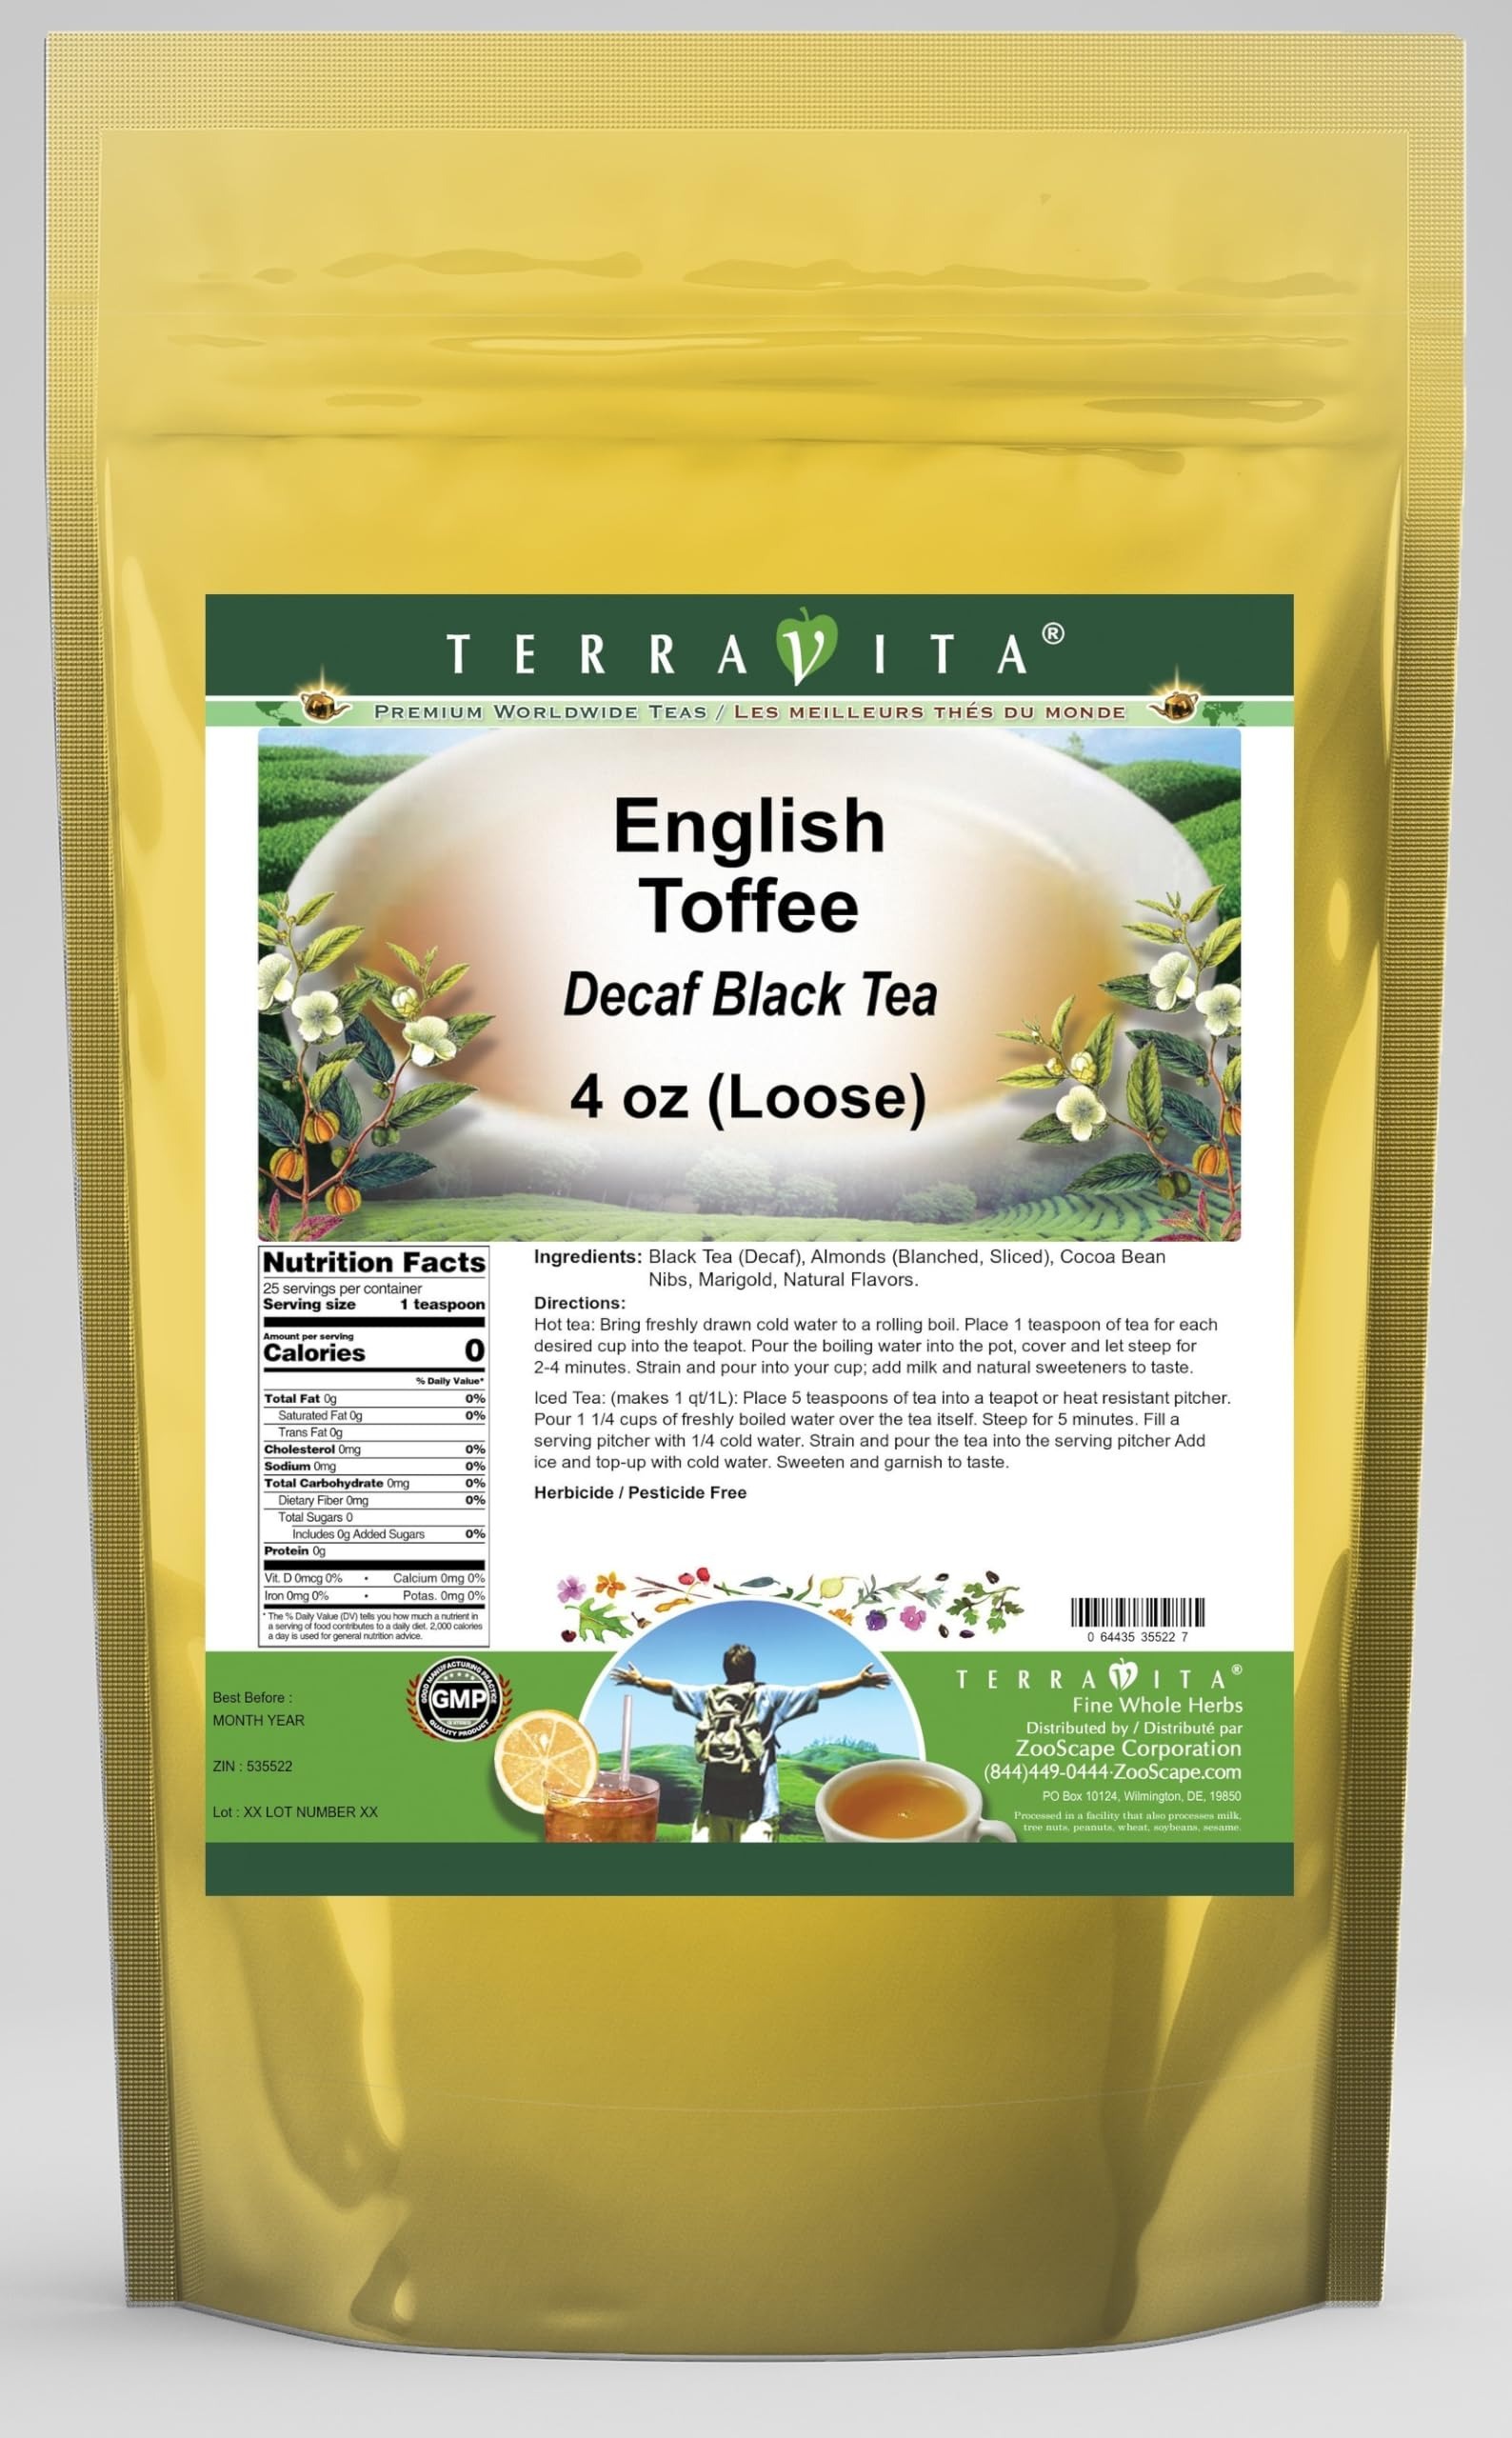
Item Name: English Toffee Decaf Black Tea (Loose) (4 oz, ZIN: 535522) - 2 Pack
Bullet Point 1: Our English Toffee Decaf Black Tea is a wonderful flavored decaffeinated Black tea with Almonds, Cocoa Nibs and Marigold. You will enjoy the simple and elegant English Toffee taste! - Ingredients: Decaf Black tea, Almonds, Cocoa Nibs, Marigold and Natural English Toffee Flavor.
Bullet Point 2: No fillers.
Bullet Point 3: Manufacturer: TerraVita
Bullet Point 4: Size: 4 oz
Bullet Point 5: Loose Leaf Black Tea - Packed in a convenient upright pouch!
Product Description: Our English Toffee Decaf Black Tea is a wonderful flavored decaffeinated Black tea with Almonds, Cocoa Nibs and Marigold. You will enjoy the simple and elegant English Toffee taste! - Ingredients: Decaf Black tea, Almonds, Cocoa Nibs, Marigold and Natural English Toffee Flavor. - Hot tea brewing method: Bring freshly drawn cold water to a rolling boil. Place 1 teaspoon of tea for each desired cup into the teapot. Pour the boiling water into the pot, cover and let steep for 2-4 minutes. Strain and pour into your cup; add milk and natural sweeteners to taste. - Iced tea brewing method: (to make 1 liter/quart): Place 5 teaspoons of tea into a teapot or heat resistant pitcher. Pour 1 1/4 cups of freshly boiled water over the tea itself. Steep for 5 minutes. Fill a serving pitcher with 1/4 cold water. Strain and pour the tea into the serving pitcher Add ice and top-up with cold water. Sweeten and garnish to taste. - TerraVita is an exclusive line of premium-quality, natural source products that use only the finest, purest and most potent ingredients found around the world. TerraVita is hallmarked by the highest possible standards of purity, potency, stability and freshness. All of our products are prepared with the highest elements of quality control, from raw materials through the entire manufacturing process, up to and including the moment that the bottles or bags are sealed for freshness and shipped out to you. Our highest possible standards are certified by independent laboratories and backed by our personal guarantee. - TerraVita exists to meet and ensure your family's health and wellness without the harmful effects of chemicals and health products. We strive to make all of our products affordable and reliable and are constantly searching the market to maintain our affo
Value: 8.0
Unit: Ounce

Price: 52.61